Tressor Moreno

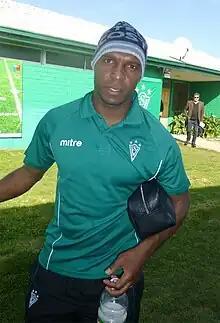
Moreno in 2012

Malher Tressor Moreno Baldrich (born 11 January 1979) is a Colombian former professional footballer who played as an attacking midfielder.